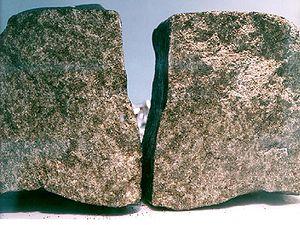
La possibilité de vie sur la planète Mars est une hypothèse historique formulée en raison de la proximité et des similitudes entre cette planète et la Terre. Les premières investigations sérieuses à ce sujet datent du XIXᵉ siècle et se poursuivent aujourd'hui, notamment à l'aide des missions d'explorations in situ. Car, bien que les « Martiens» constituent un élément récurrent dans les divertissements populaires tels que le cinéma et la bande-dessinée, la présence de vie sur Mars, actuelle ou passée, reste une question ouverte.